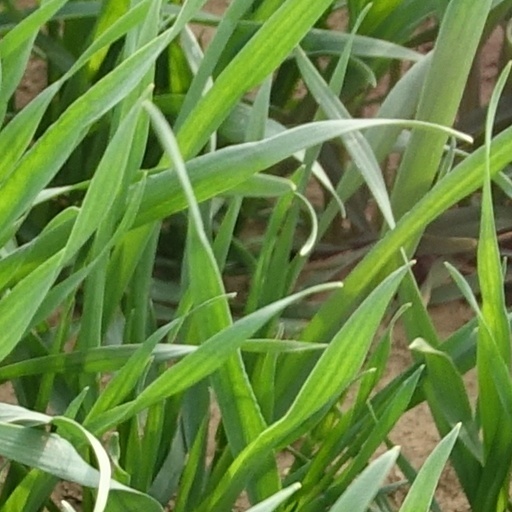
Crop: wheat